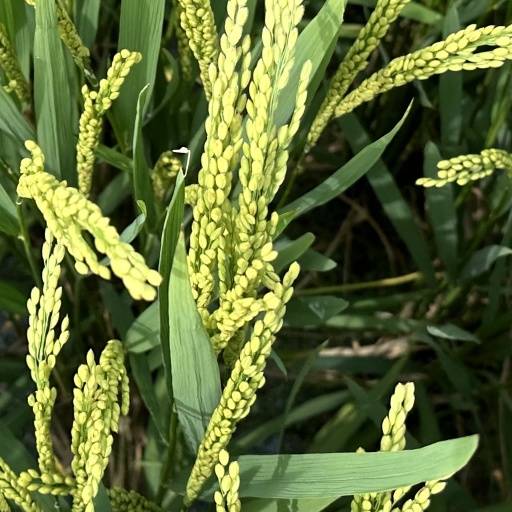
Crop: rice